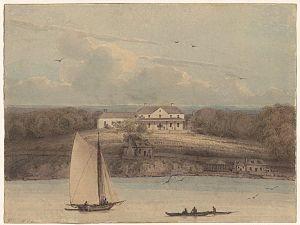
William Westall est un peintre et explorateur britannique.